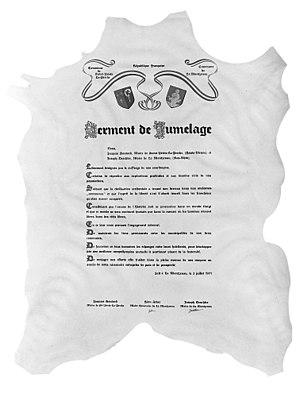
serment de jumelage entre La Wantzenau et Saint -Yrieix
La Wantzenau, est une commune française située dans le département du Bas-Rhin, en région Grand Est. Elle fait partie de l'Aire urbaine Nord de Strasbourg.